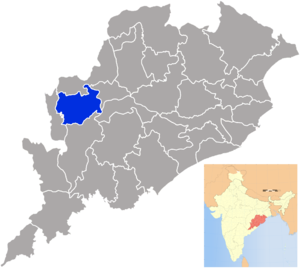
Le district de Balangir est un district de l'état de l'Odisha, en Inde.